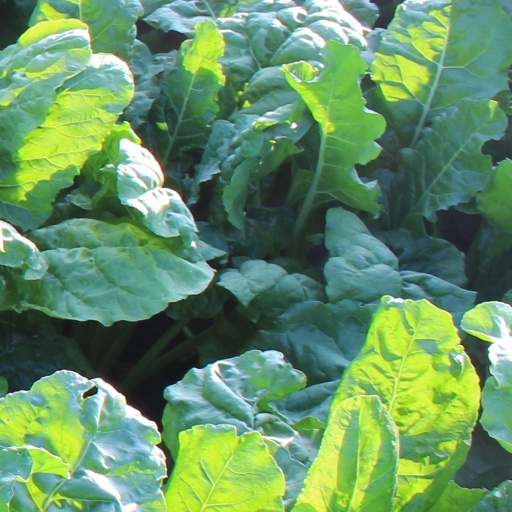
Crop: sugar beet